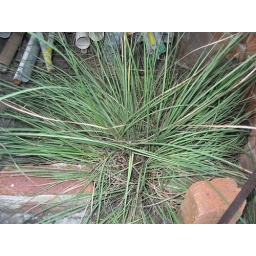
native grass under house